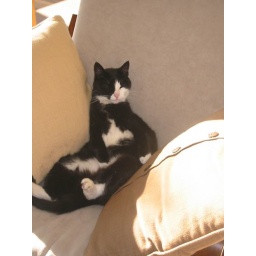
This is my friends cat sitting in his favourite chair chillaxin' in the sun.